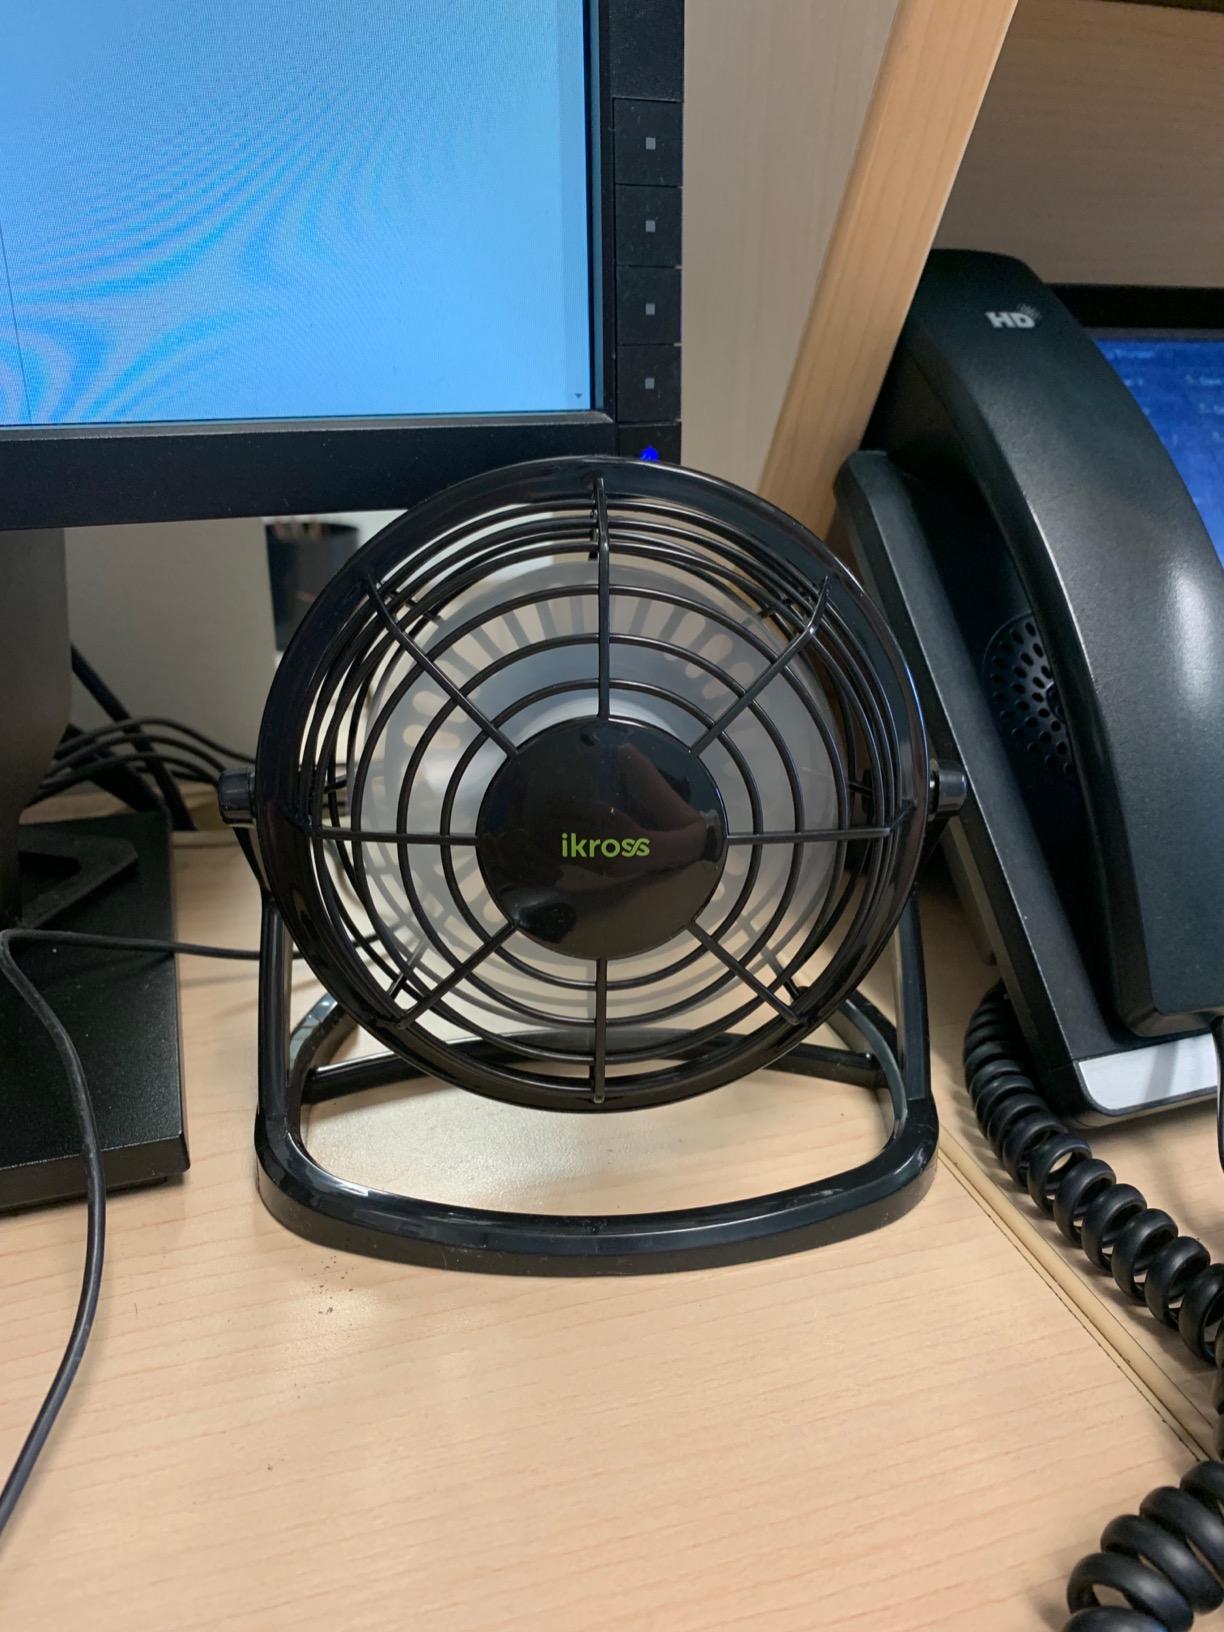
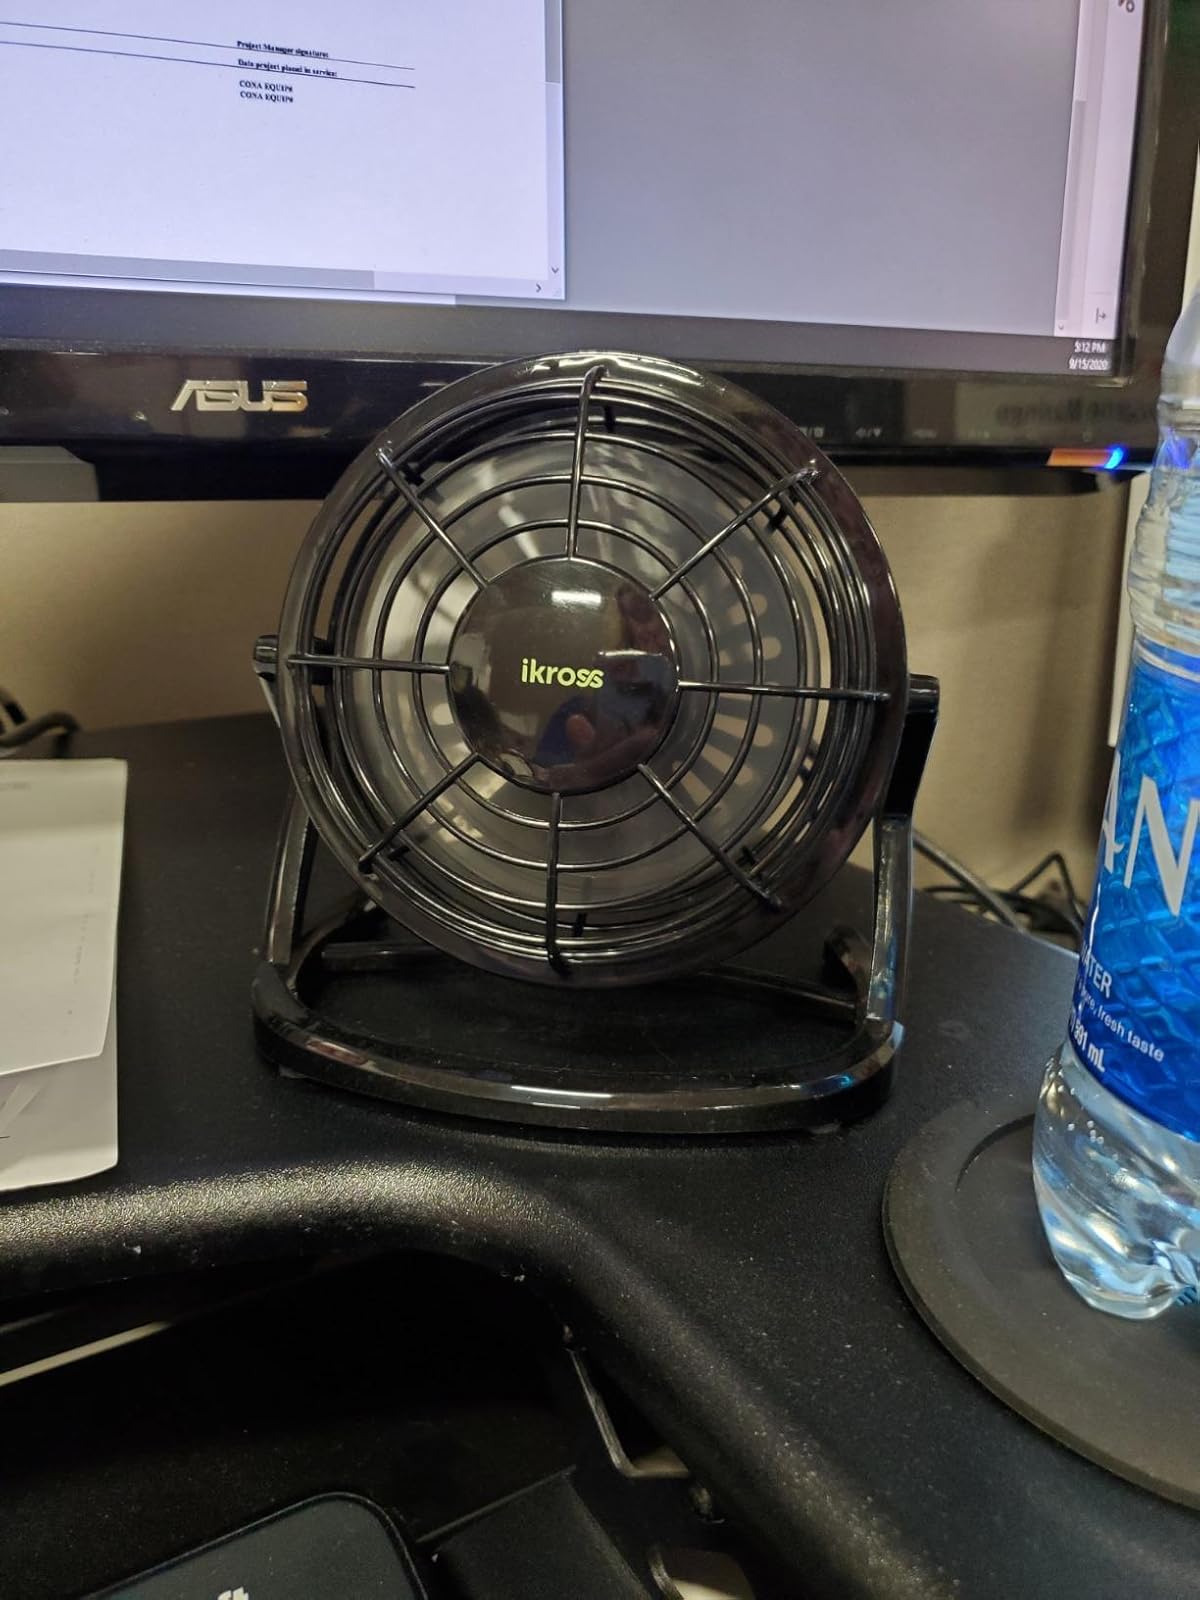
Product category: fan
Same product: yes